İztuzu Beach

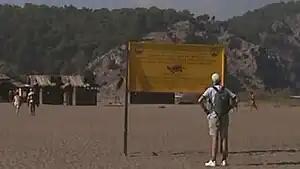
Information at İztuzu Beach

With an average of some 300 nests per year, İztuzu Beach is one of the prime nesting habitats of the loggerhead turtle in the Mediterranean.